Describe the emotion expressed in this image:  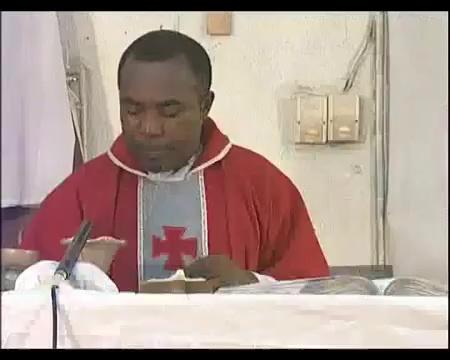
This person displays Suffering, valence and arousal with high intensity.